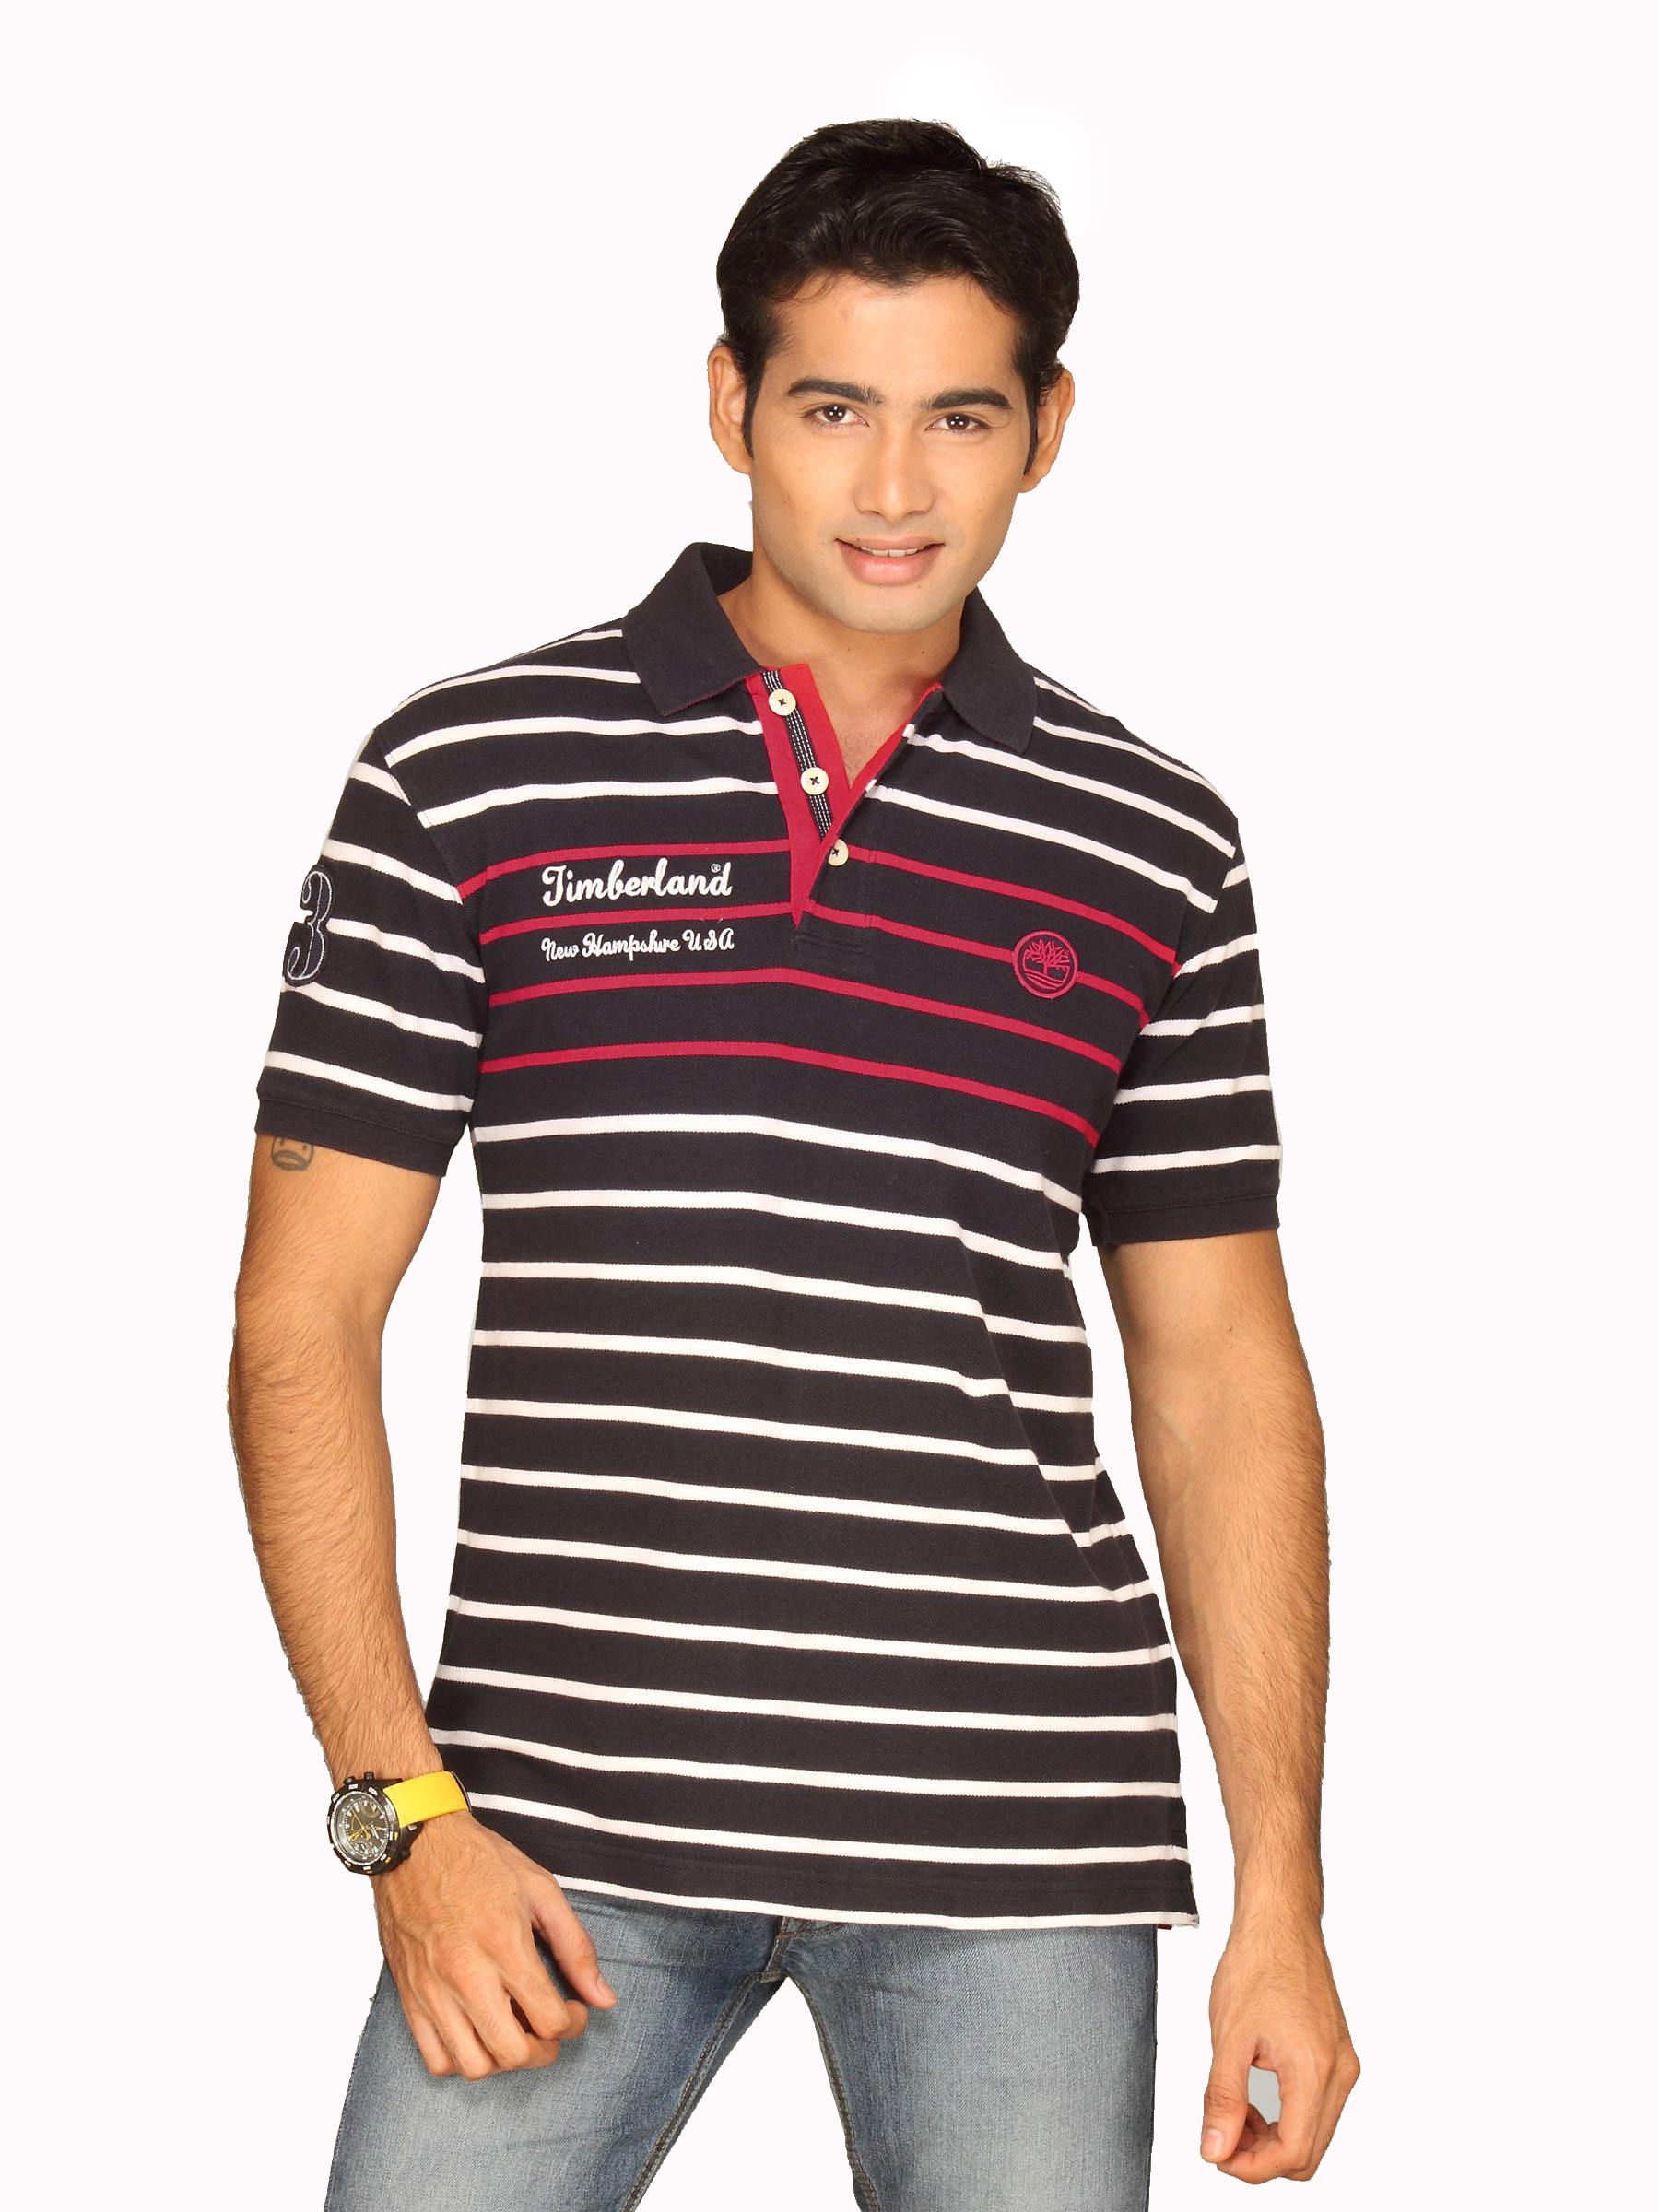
Timberland Men's Nautical Stripe Pique Navy T-shirt
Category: Apparel / Topwear / Tshirts
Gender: Men
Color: Navy Blue
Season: Summer 2011
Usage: Casual